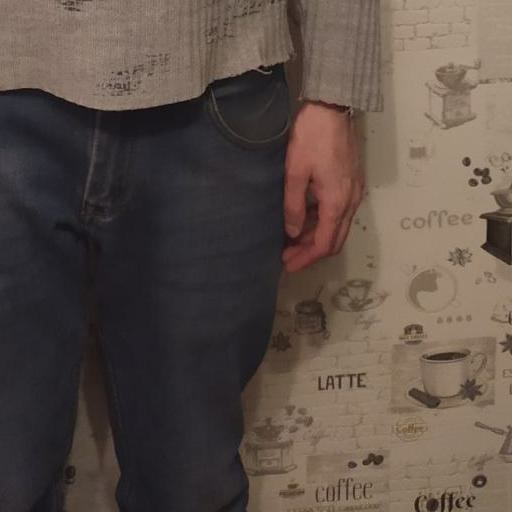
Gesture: no_gesture